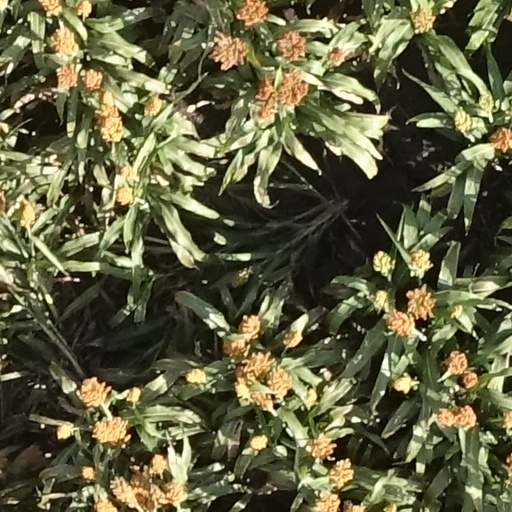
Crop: sorghum